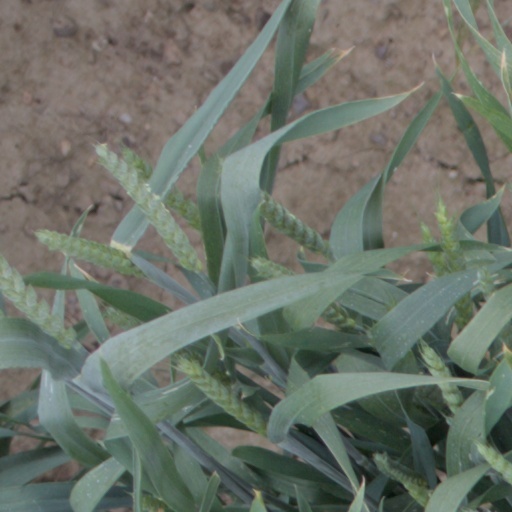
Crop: wheat